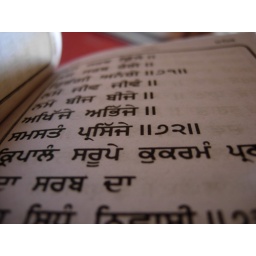
Holy books in the balcony of the temple